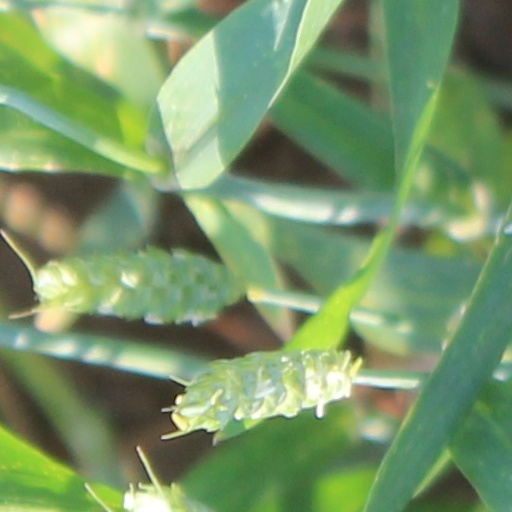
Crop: wheat